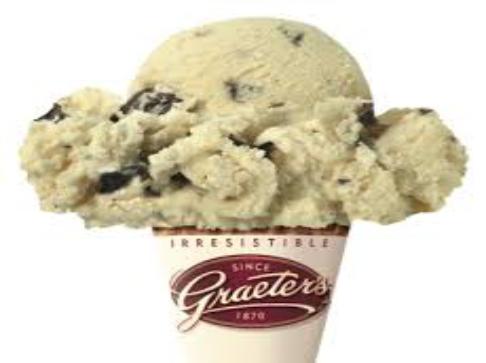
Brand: Graeter's
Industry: Food